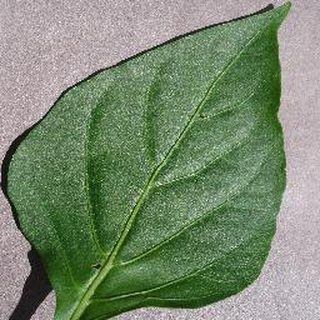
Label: healthy_bell_pepper